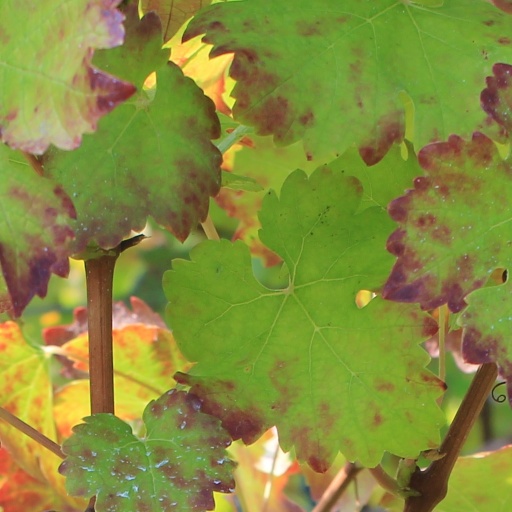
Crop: grape